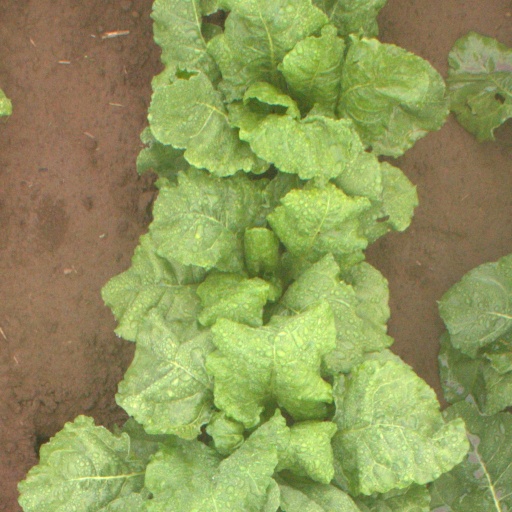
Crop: sugar beet